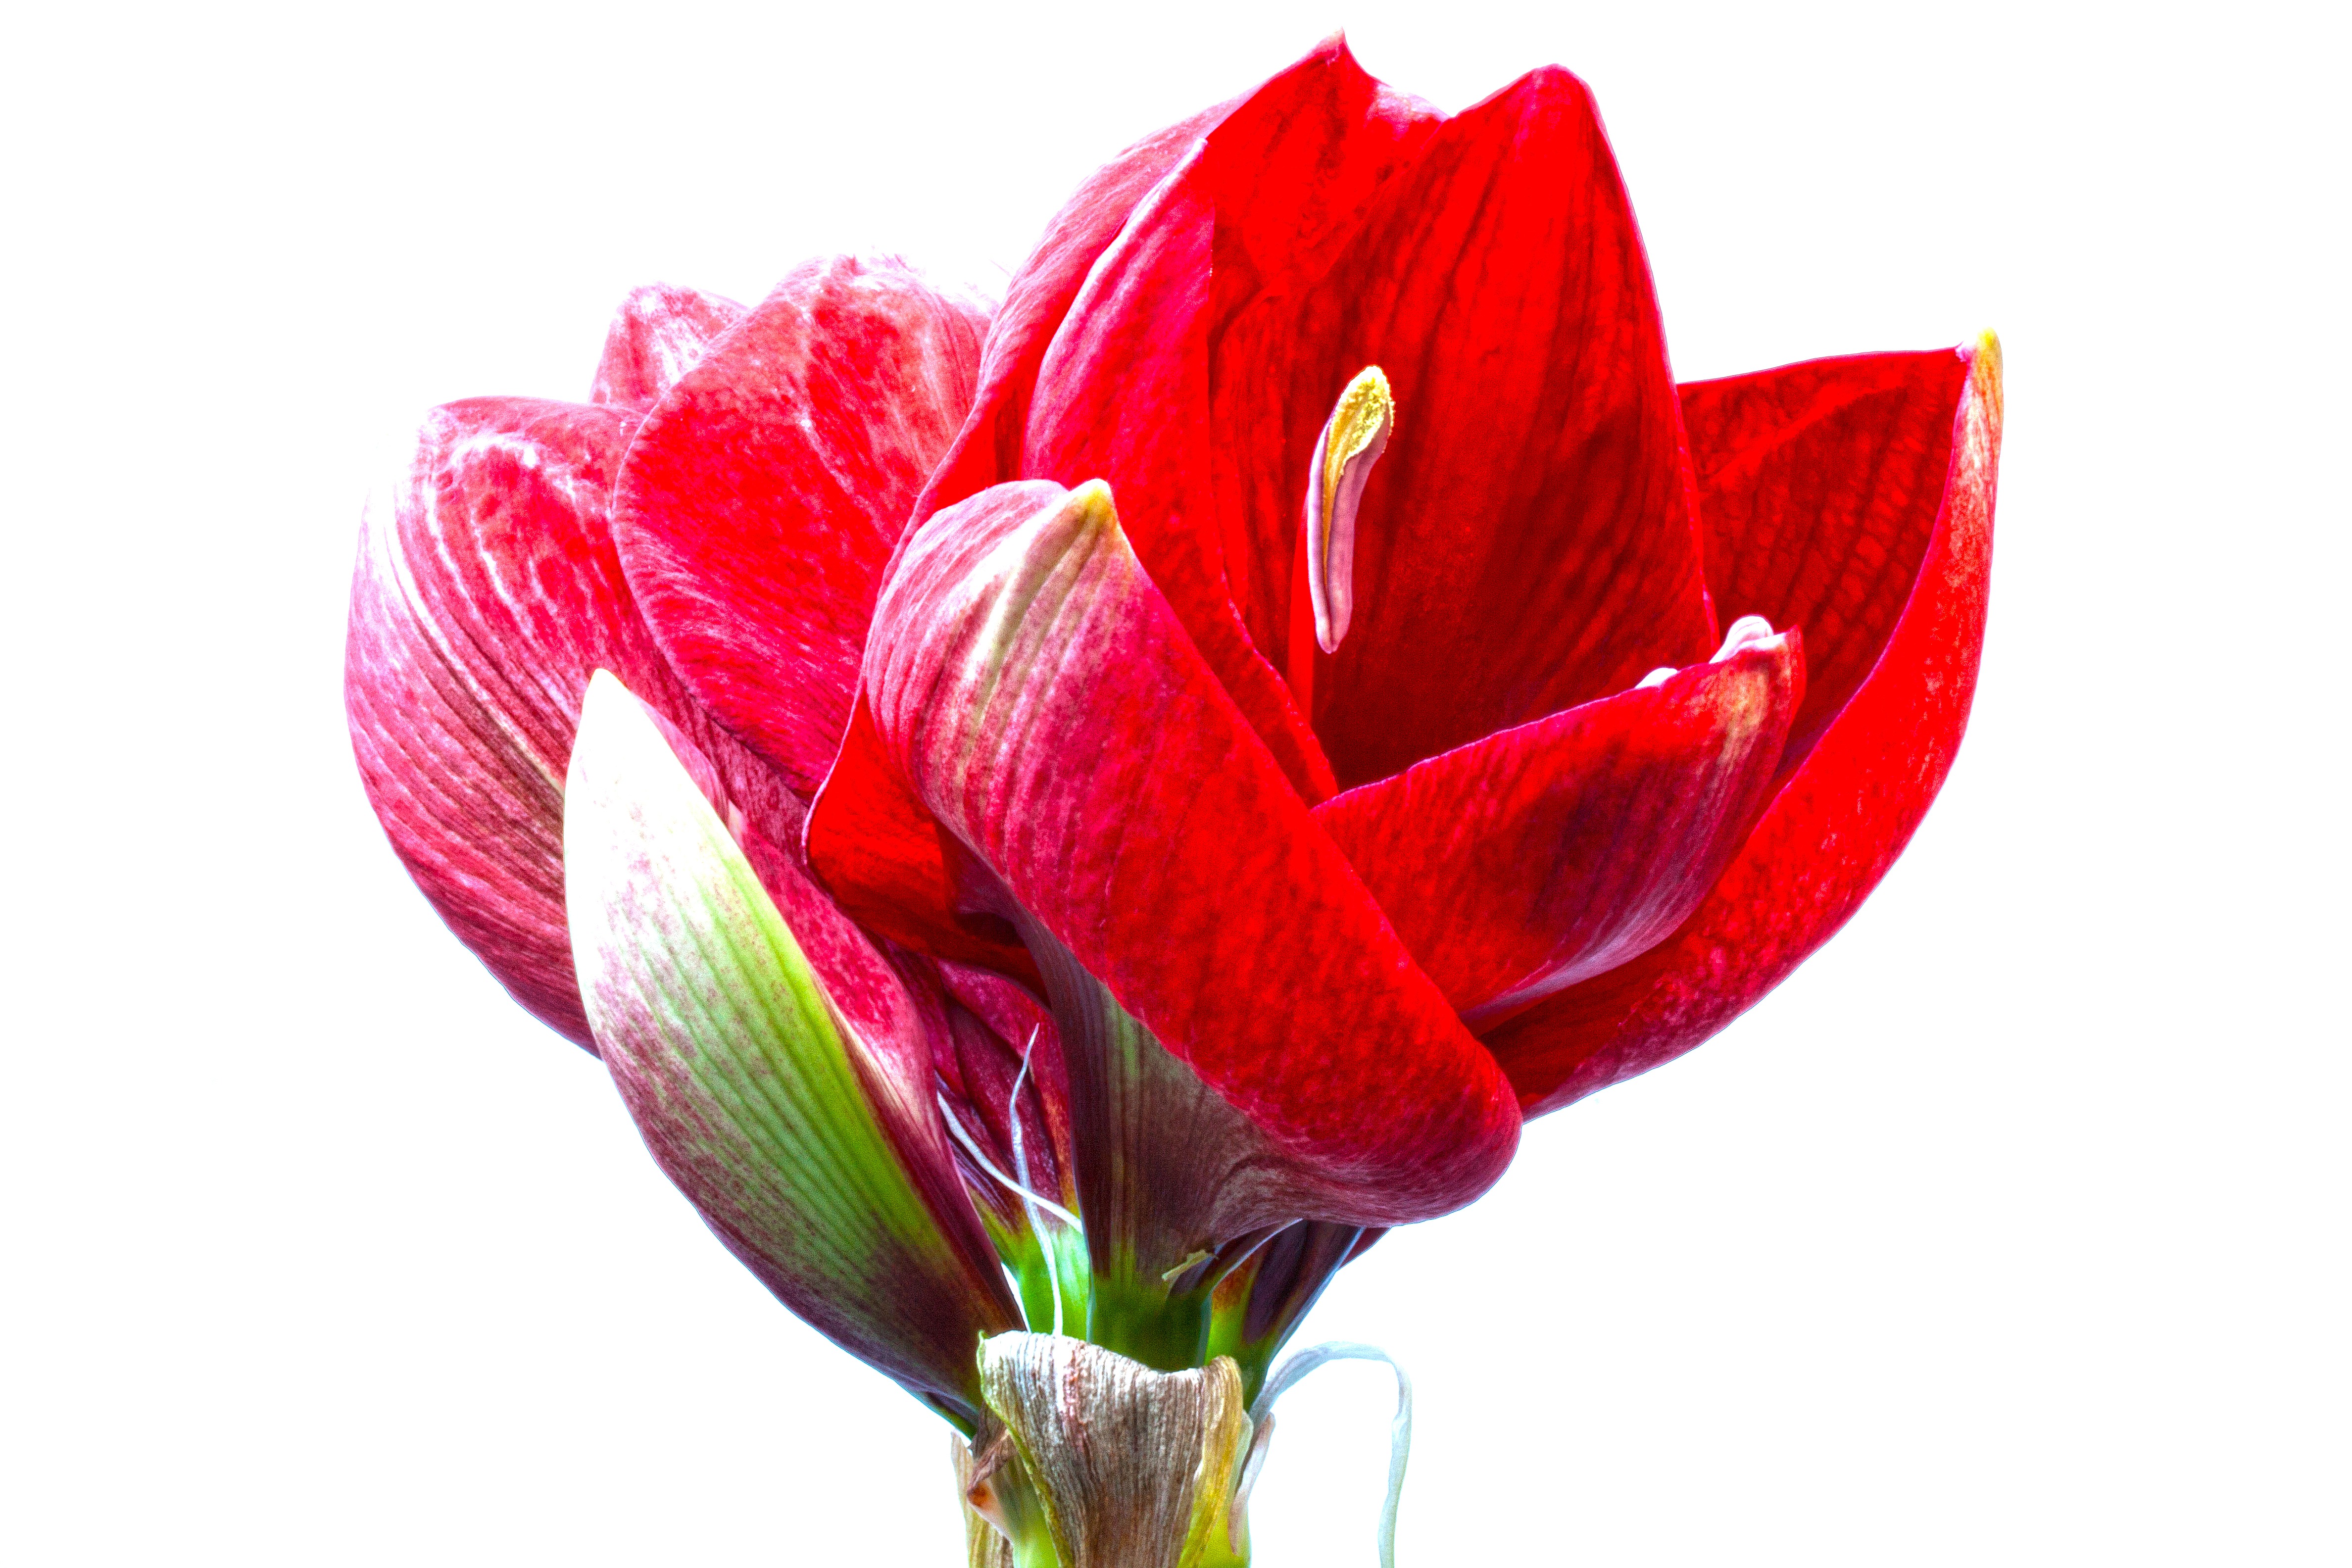
plant, flower, petal, tulip, red, botany, christmas, close, flora, flowers, amaryllis, inflorescence, flowering plant, cut flowers, amaryllis plant, plant stem, land plant, amaryllis belladonna